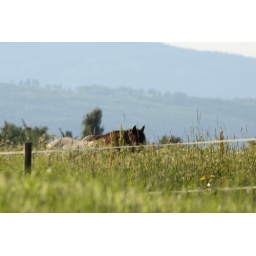
horses in high grass